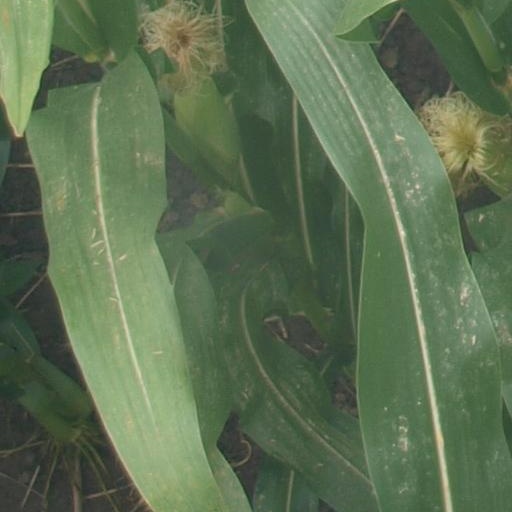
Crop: maize; corn